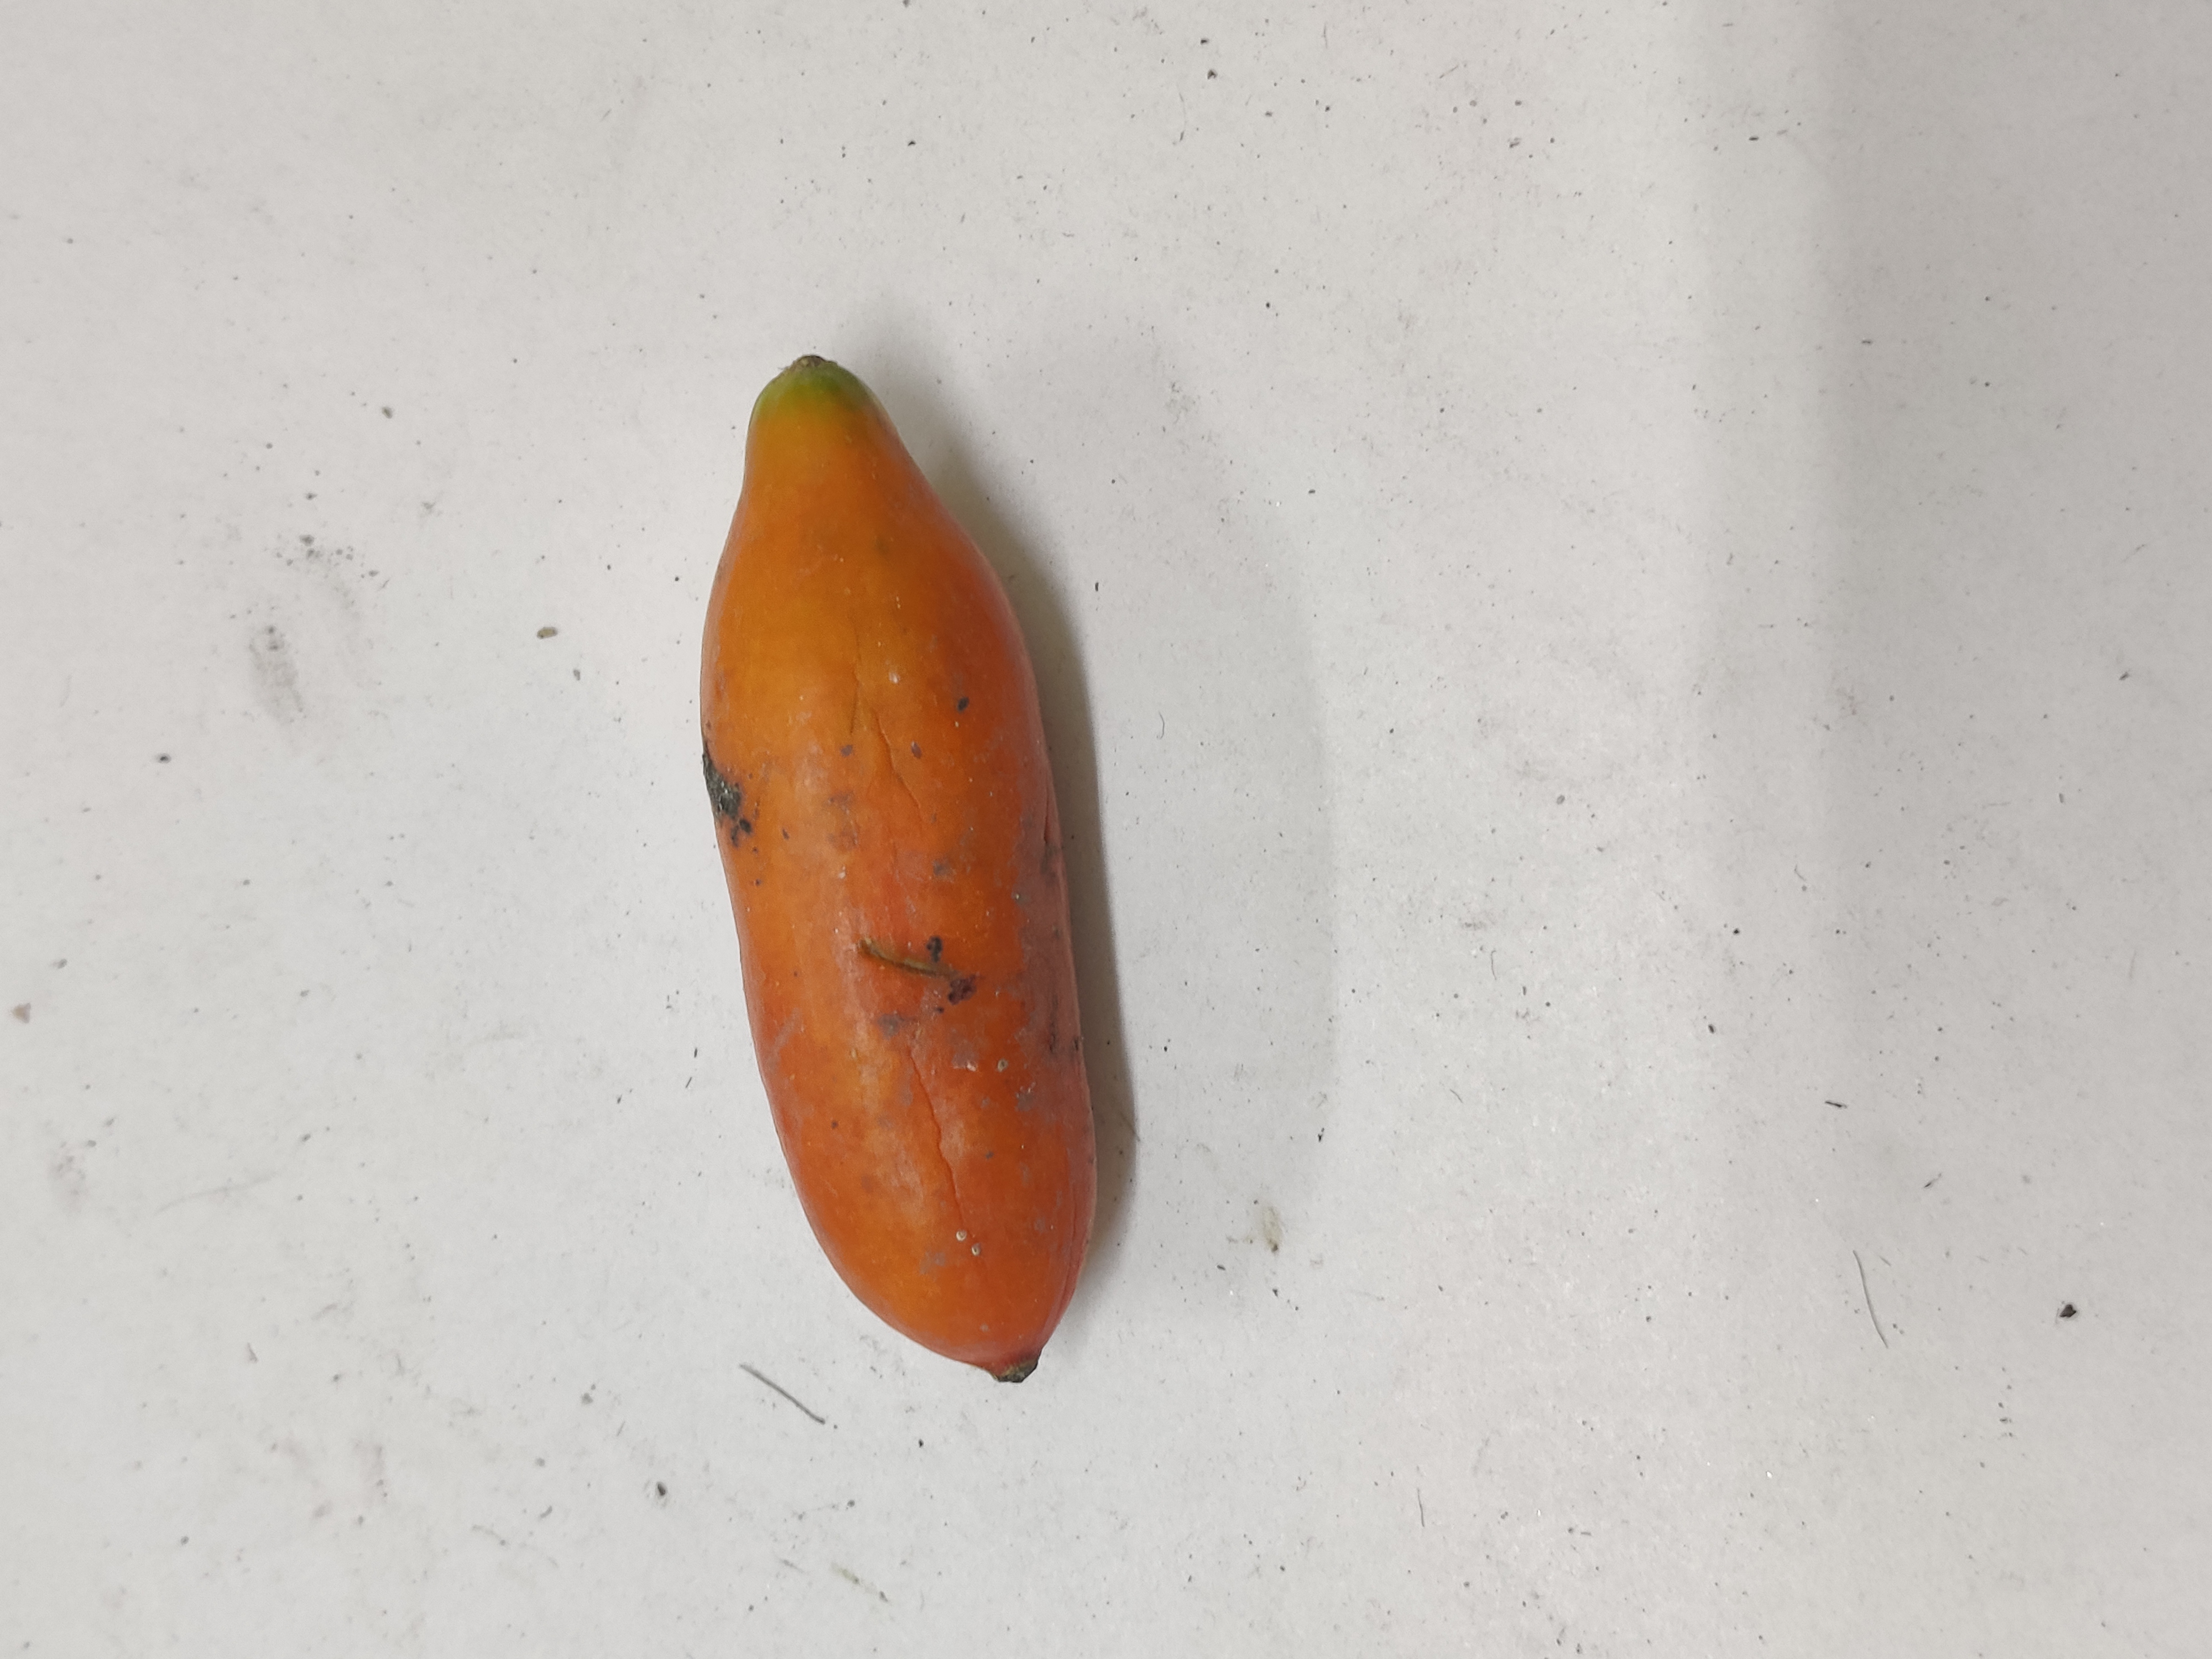
Crop: Ivy Gourd
Condition: Severely Damaged